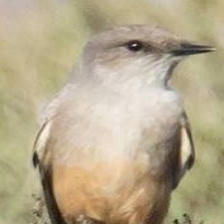
Species: SAYS PHOEBE
Scientific name: SAYORNIS SAYA